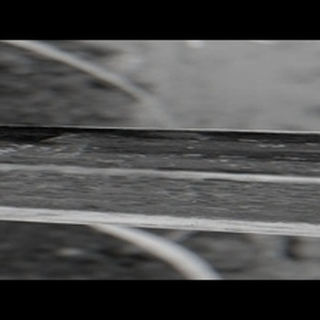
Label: sugarcane_rust